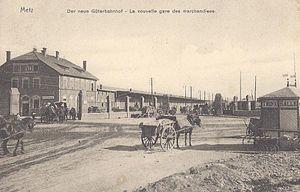
La gare aux marchandises de Metz, construite au début du XXe siècle et désaffectée en 1997. Elle se trouvait à l'emplacement de l'actuel centre Pompidou.
Le centre Pompidou-Metz est un établissement public de coopération culturelle d’art situé à Metz, entre le parc de la Seille et la gare. Sa construction est réalisée dans le cadre de l’opération d’aménagement du quartier de l’Amphithéâtre.
La gare de Metz-Marchandises était une gare ferroviaire française située dans le quartier du Sablon à Metz.
Cette page concerne les événements qui se sont produits durant l'année 1897 en Lorraine.
Le quartier de l'Amphithéâtre est une zone d’aménagement concerté de la ville de Metz, comprise dans le quartier administratif du Sablon. Comme son nom l’indique, subsiste sur ce territoire un site archéologique souterrain d’un ancien amphithéâtre gallo-romain.